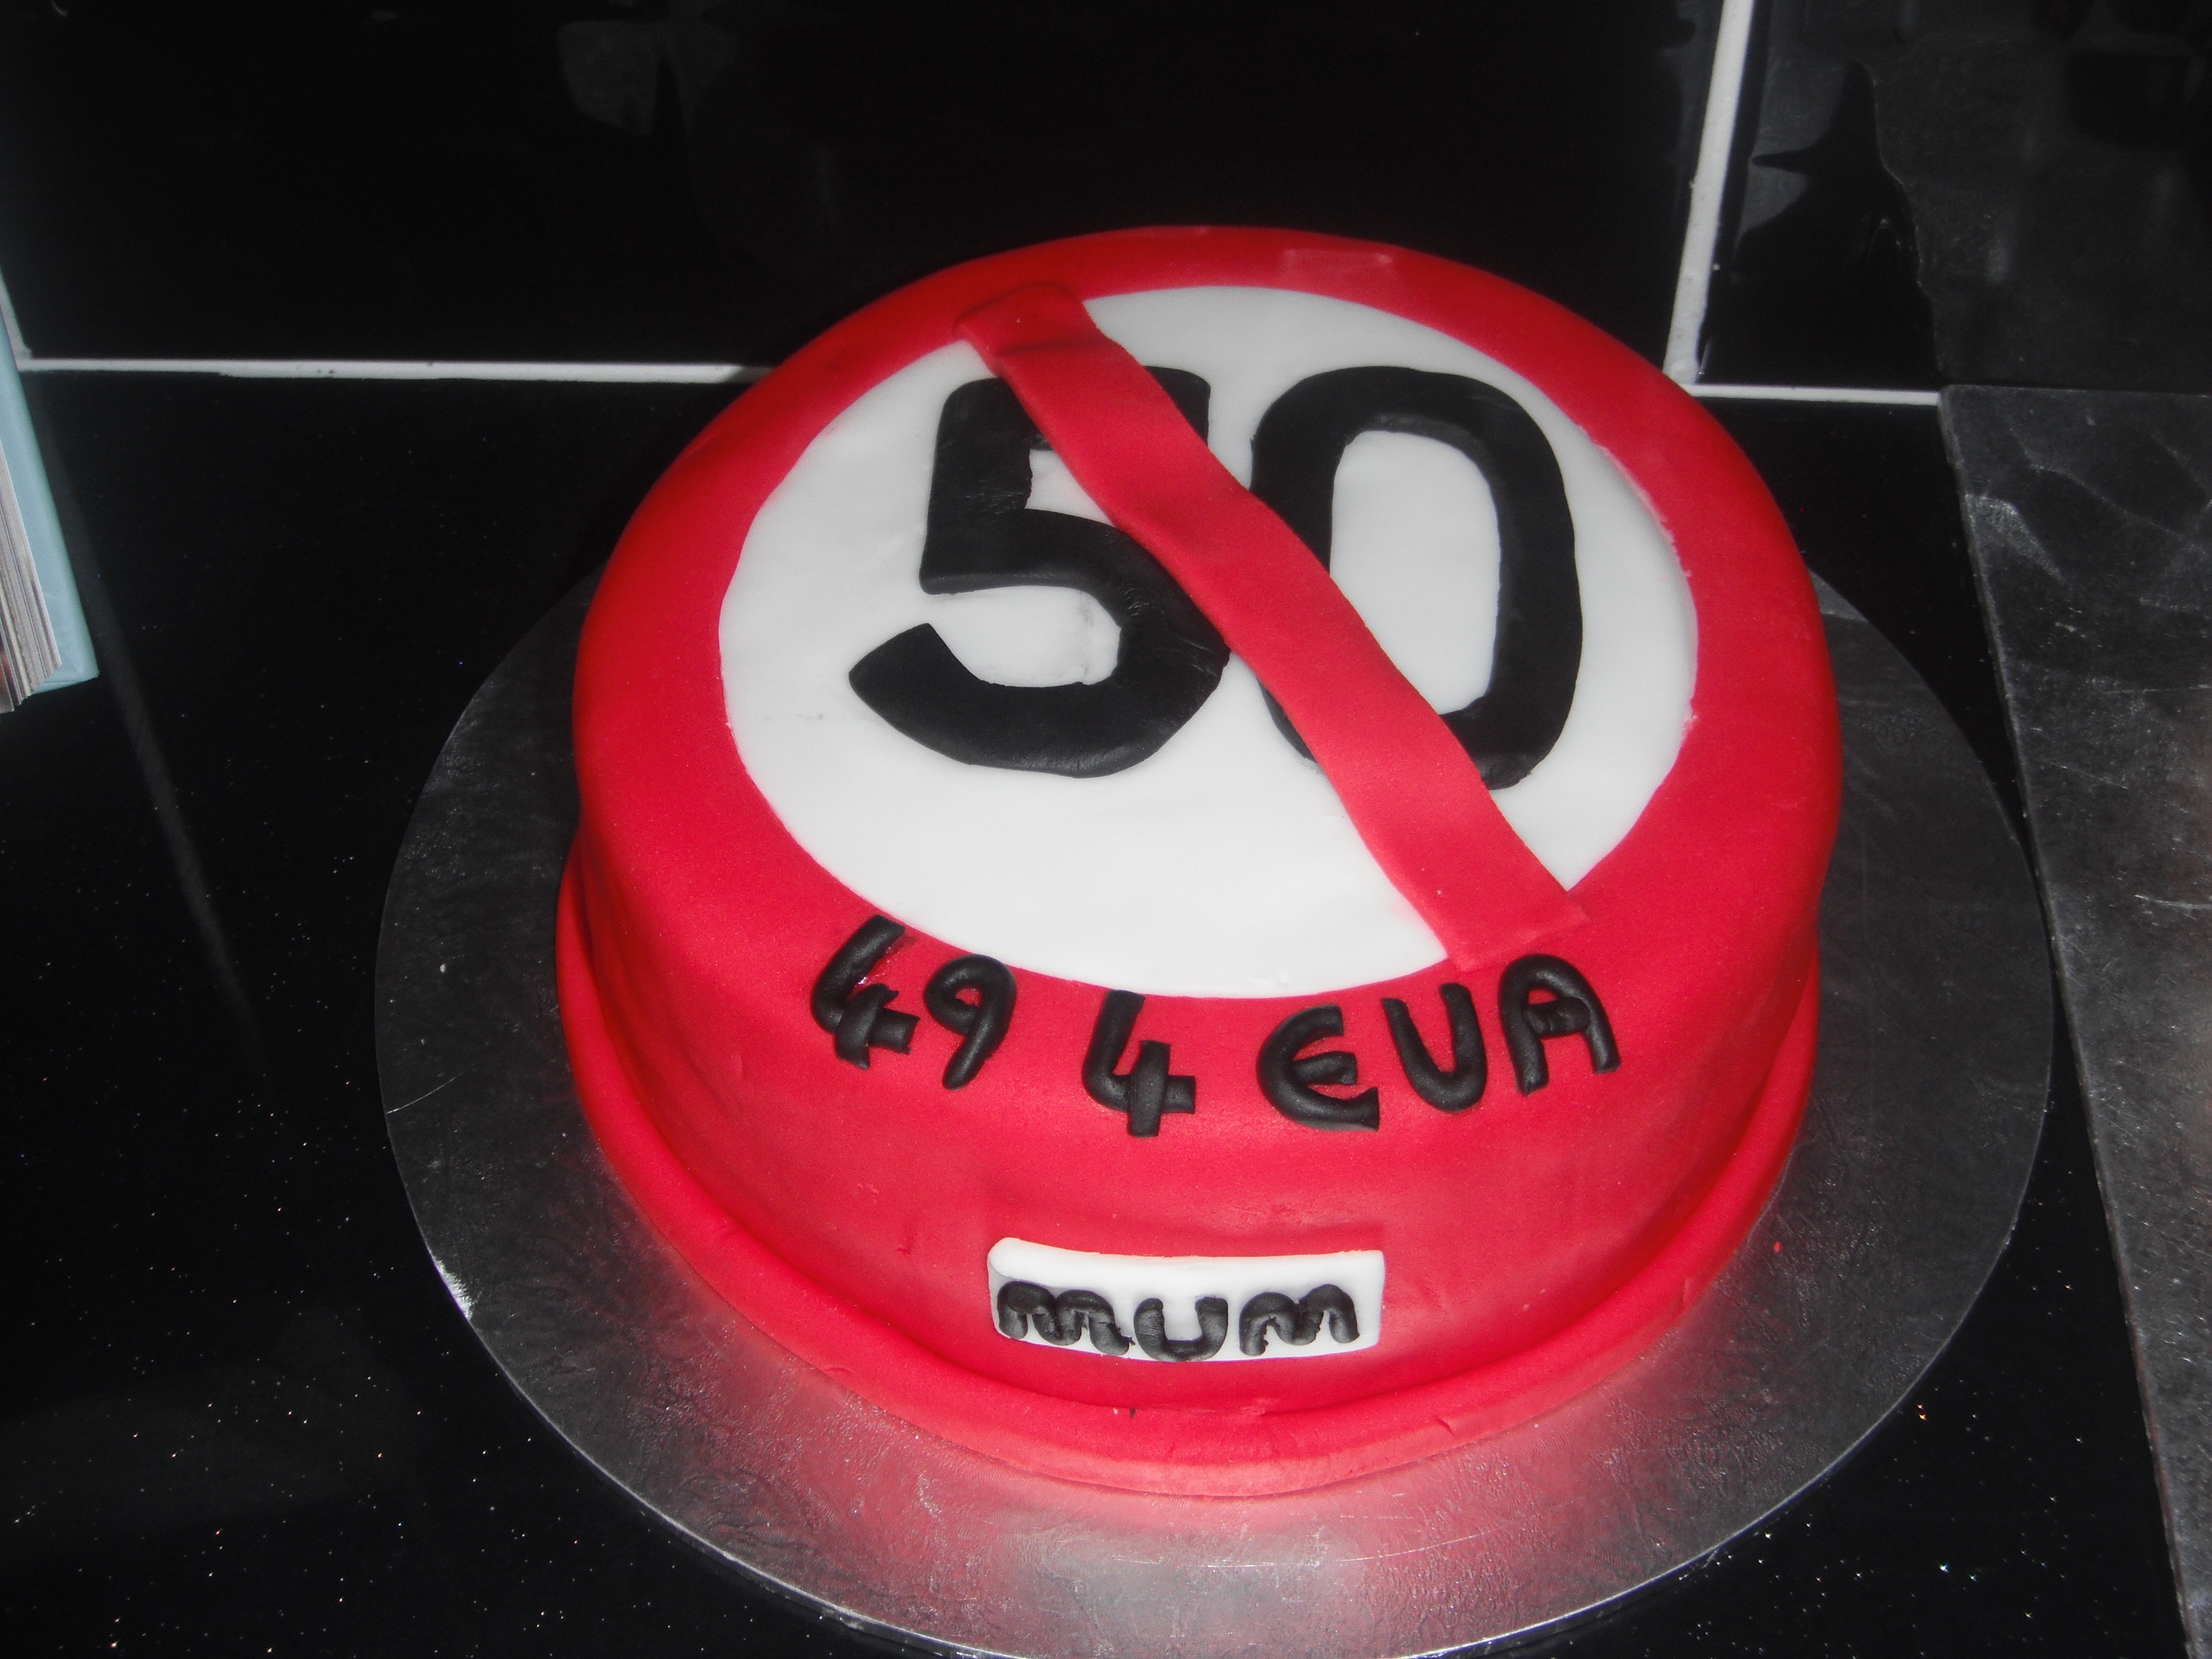
food, red, dessert, cuisine, cake, birthday cake, icing, age, fondant, birthday, baked goods, cake decorating